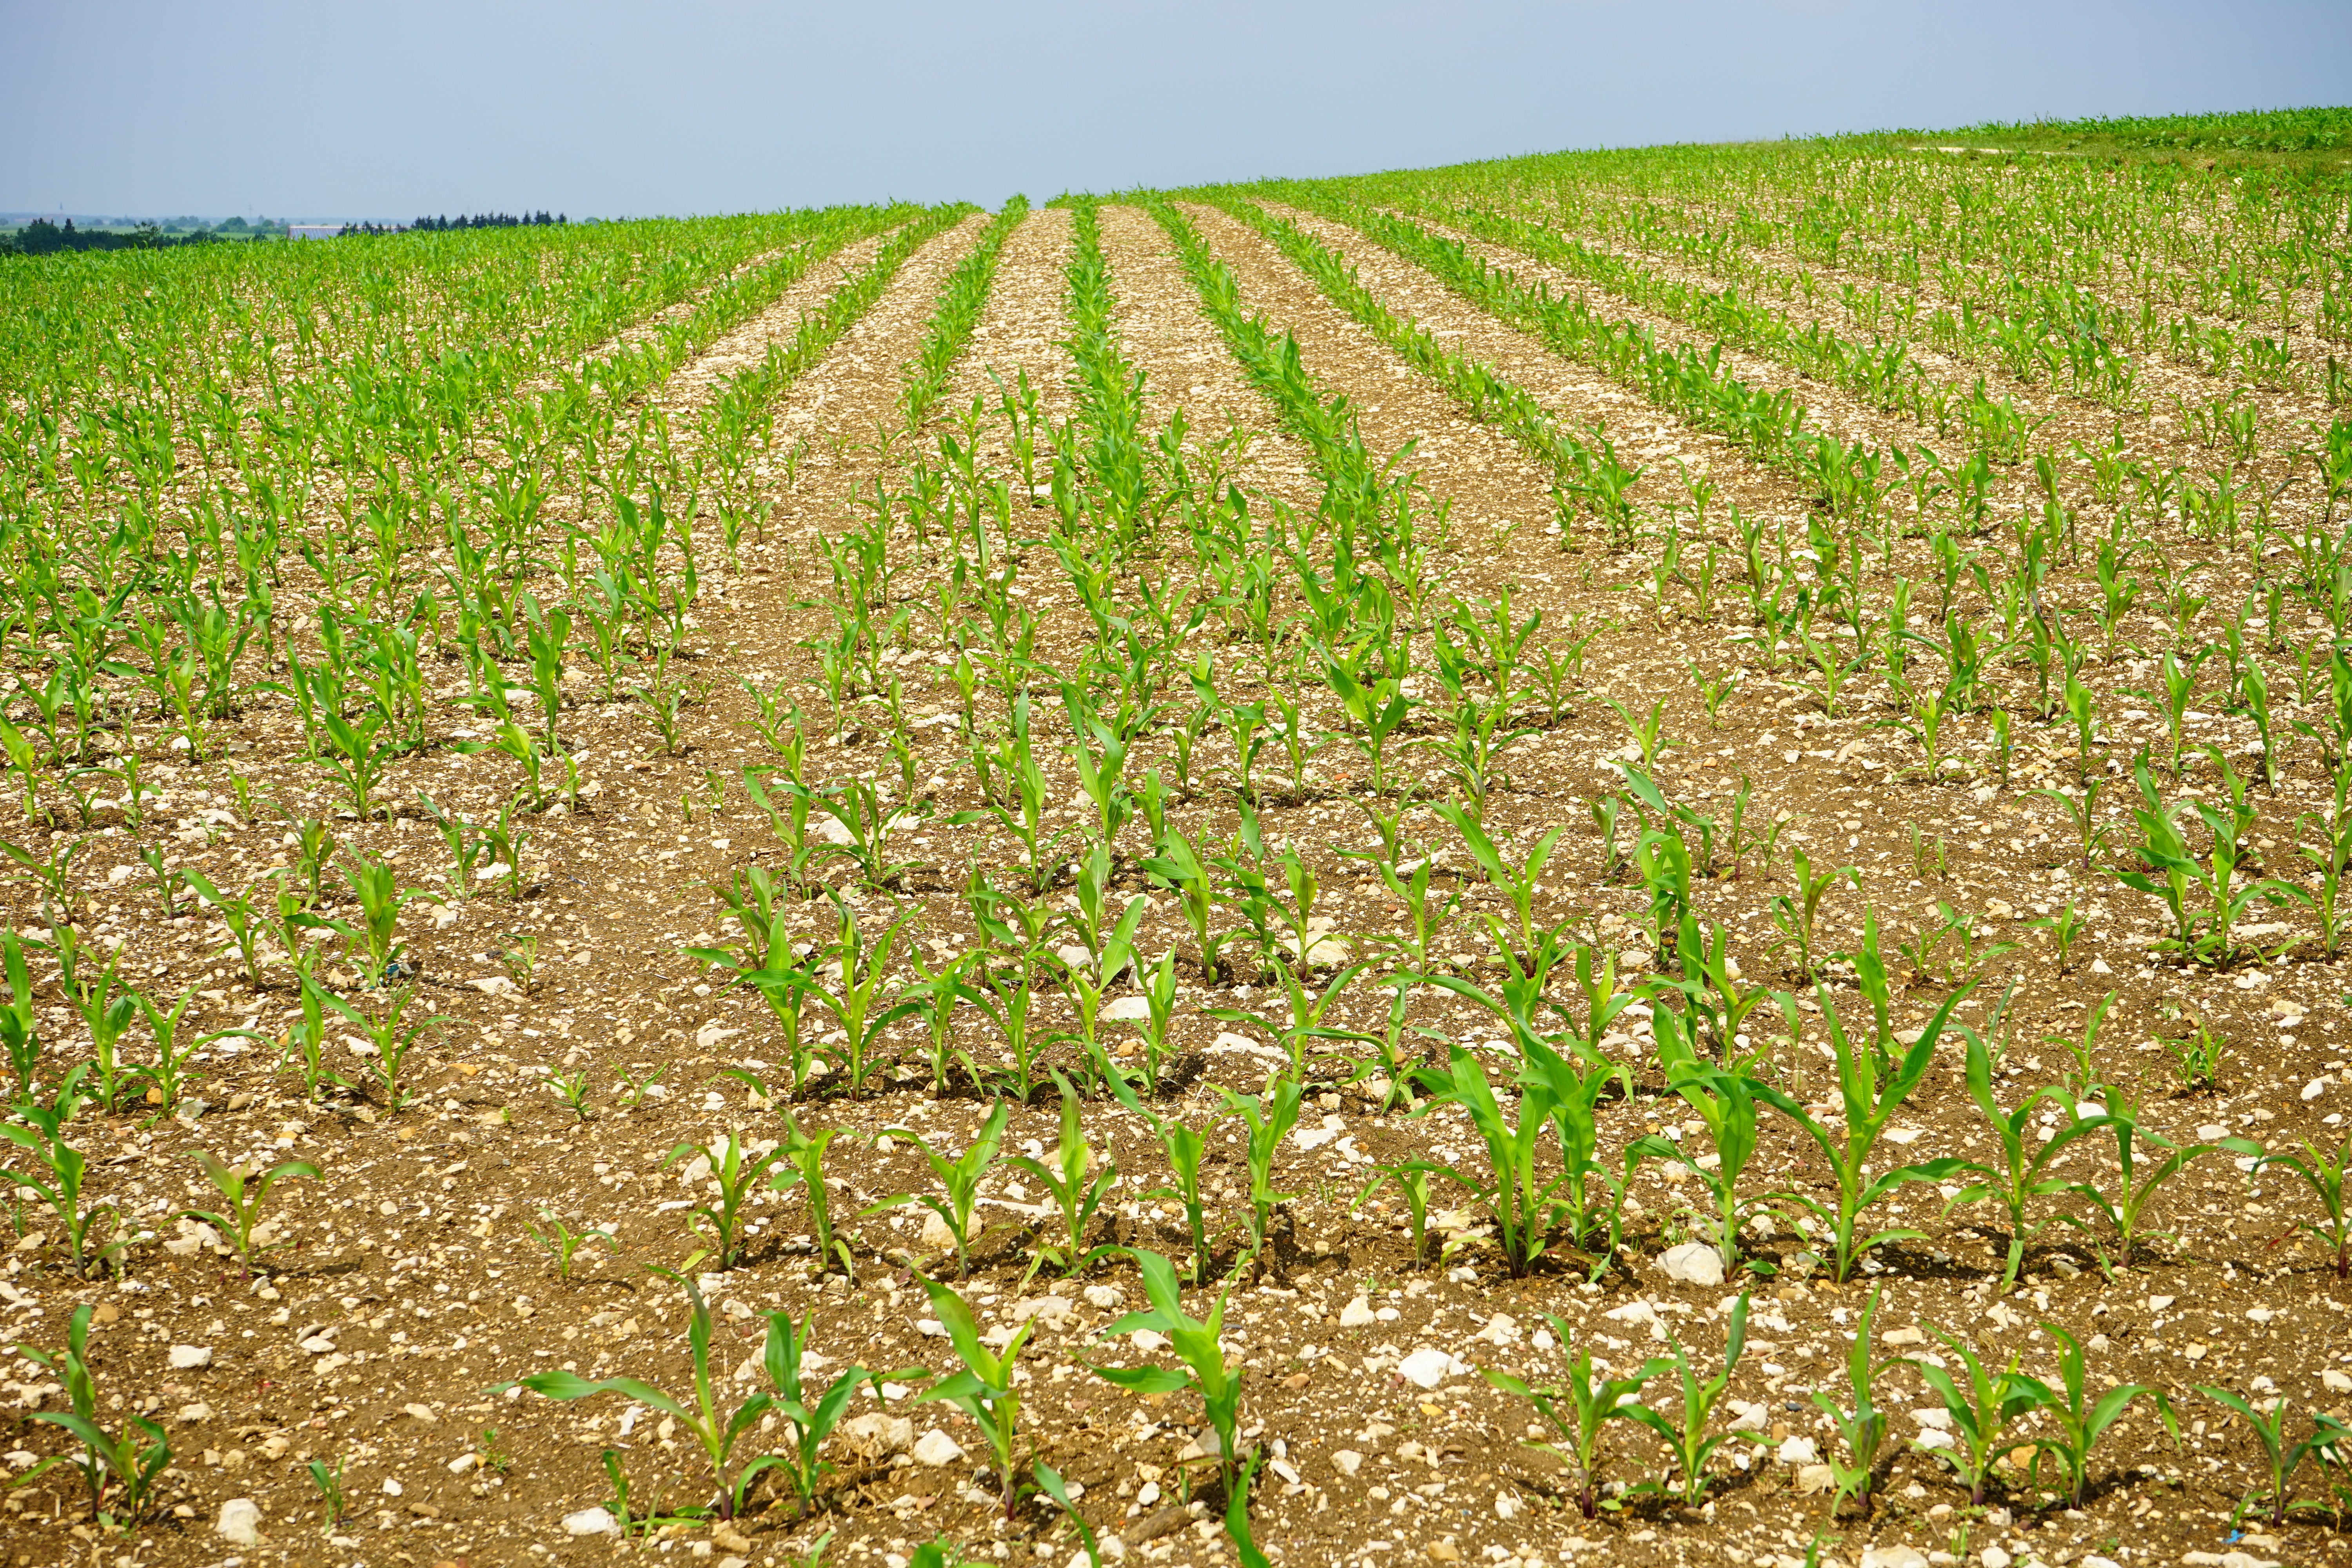
nature, plant, field, farm, meadow, prairie, young, food, produce, crop, grow, pasture, corn, soil, agriculture, plain, cultivation, grassland, cornfield, crops, plantation, frisch, ecosystem, arable, fodder maize, agricultural economics, corn plant, young plants, grass family